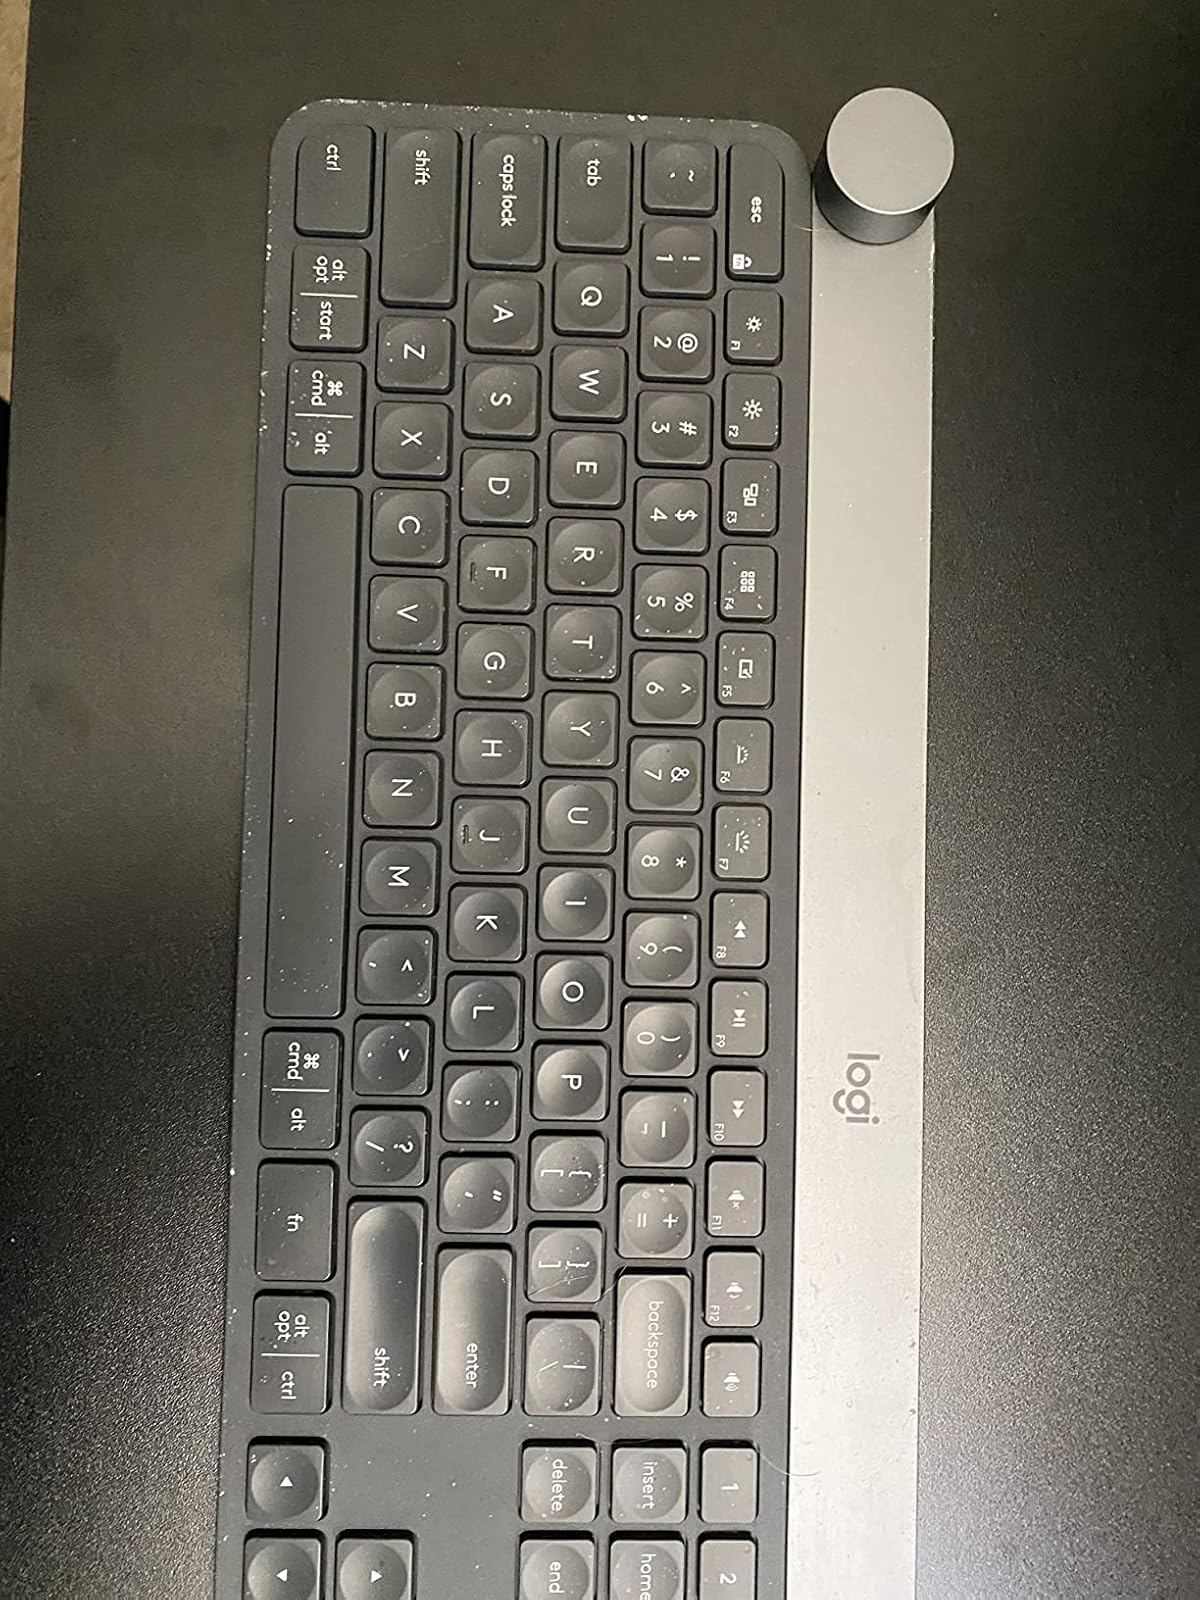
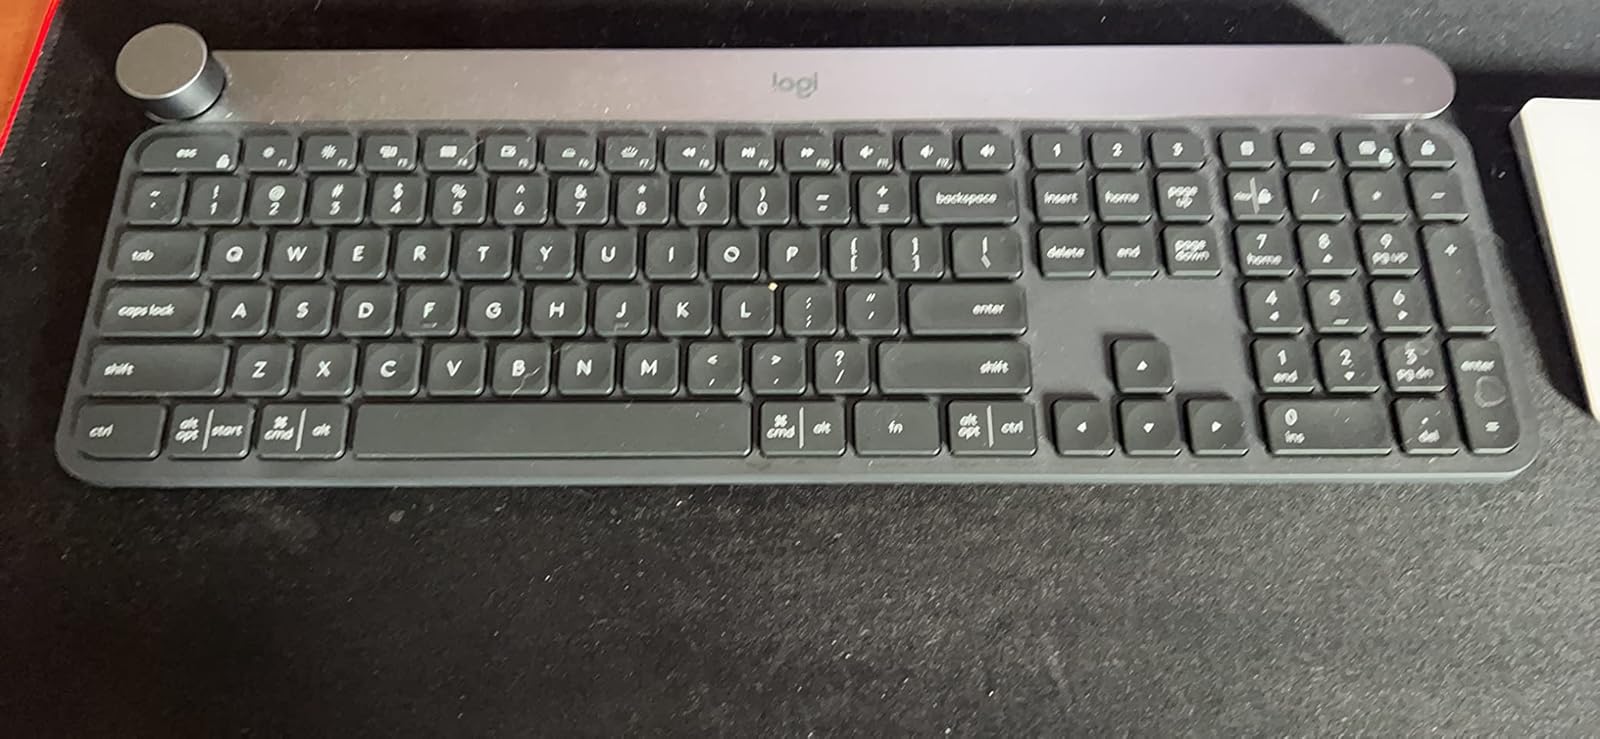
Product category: keyboard
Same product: yes